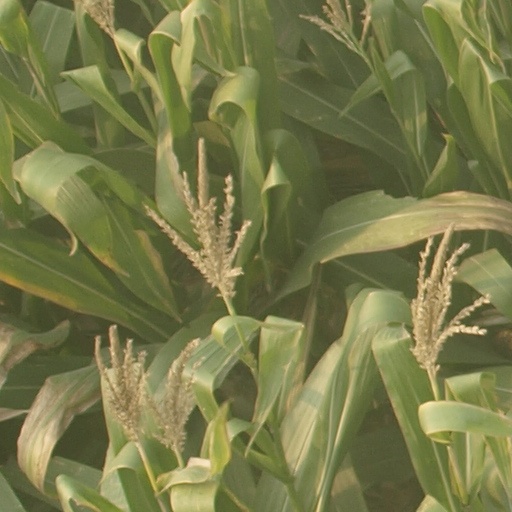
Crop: maize; corn